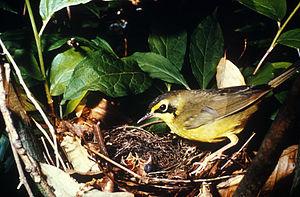
Oporornis est un genre de passereaux de la famille des Parulidae, ne comptant aujourd'hui plus que la Paruline à gorge grise, les autres étant déplacées dans le genre Geothlypis, suite aux études génétiques de Lovette et al.